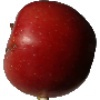
Label: braeburn_apple